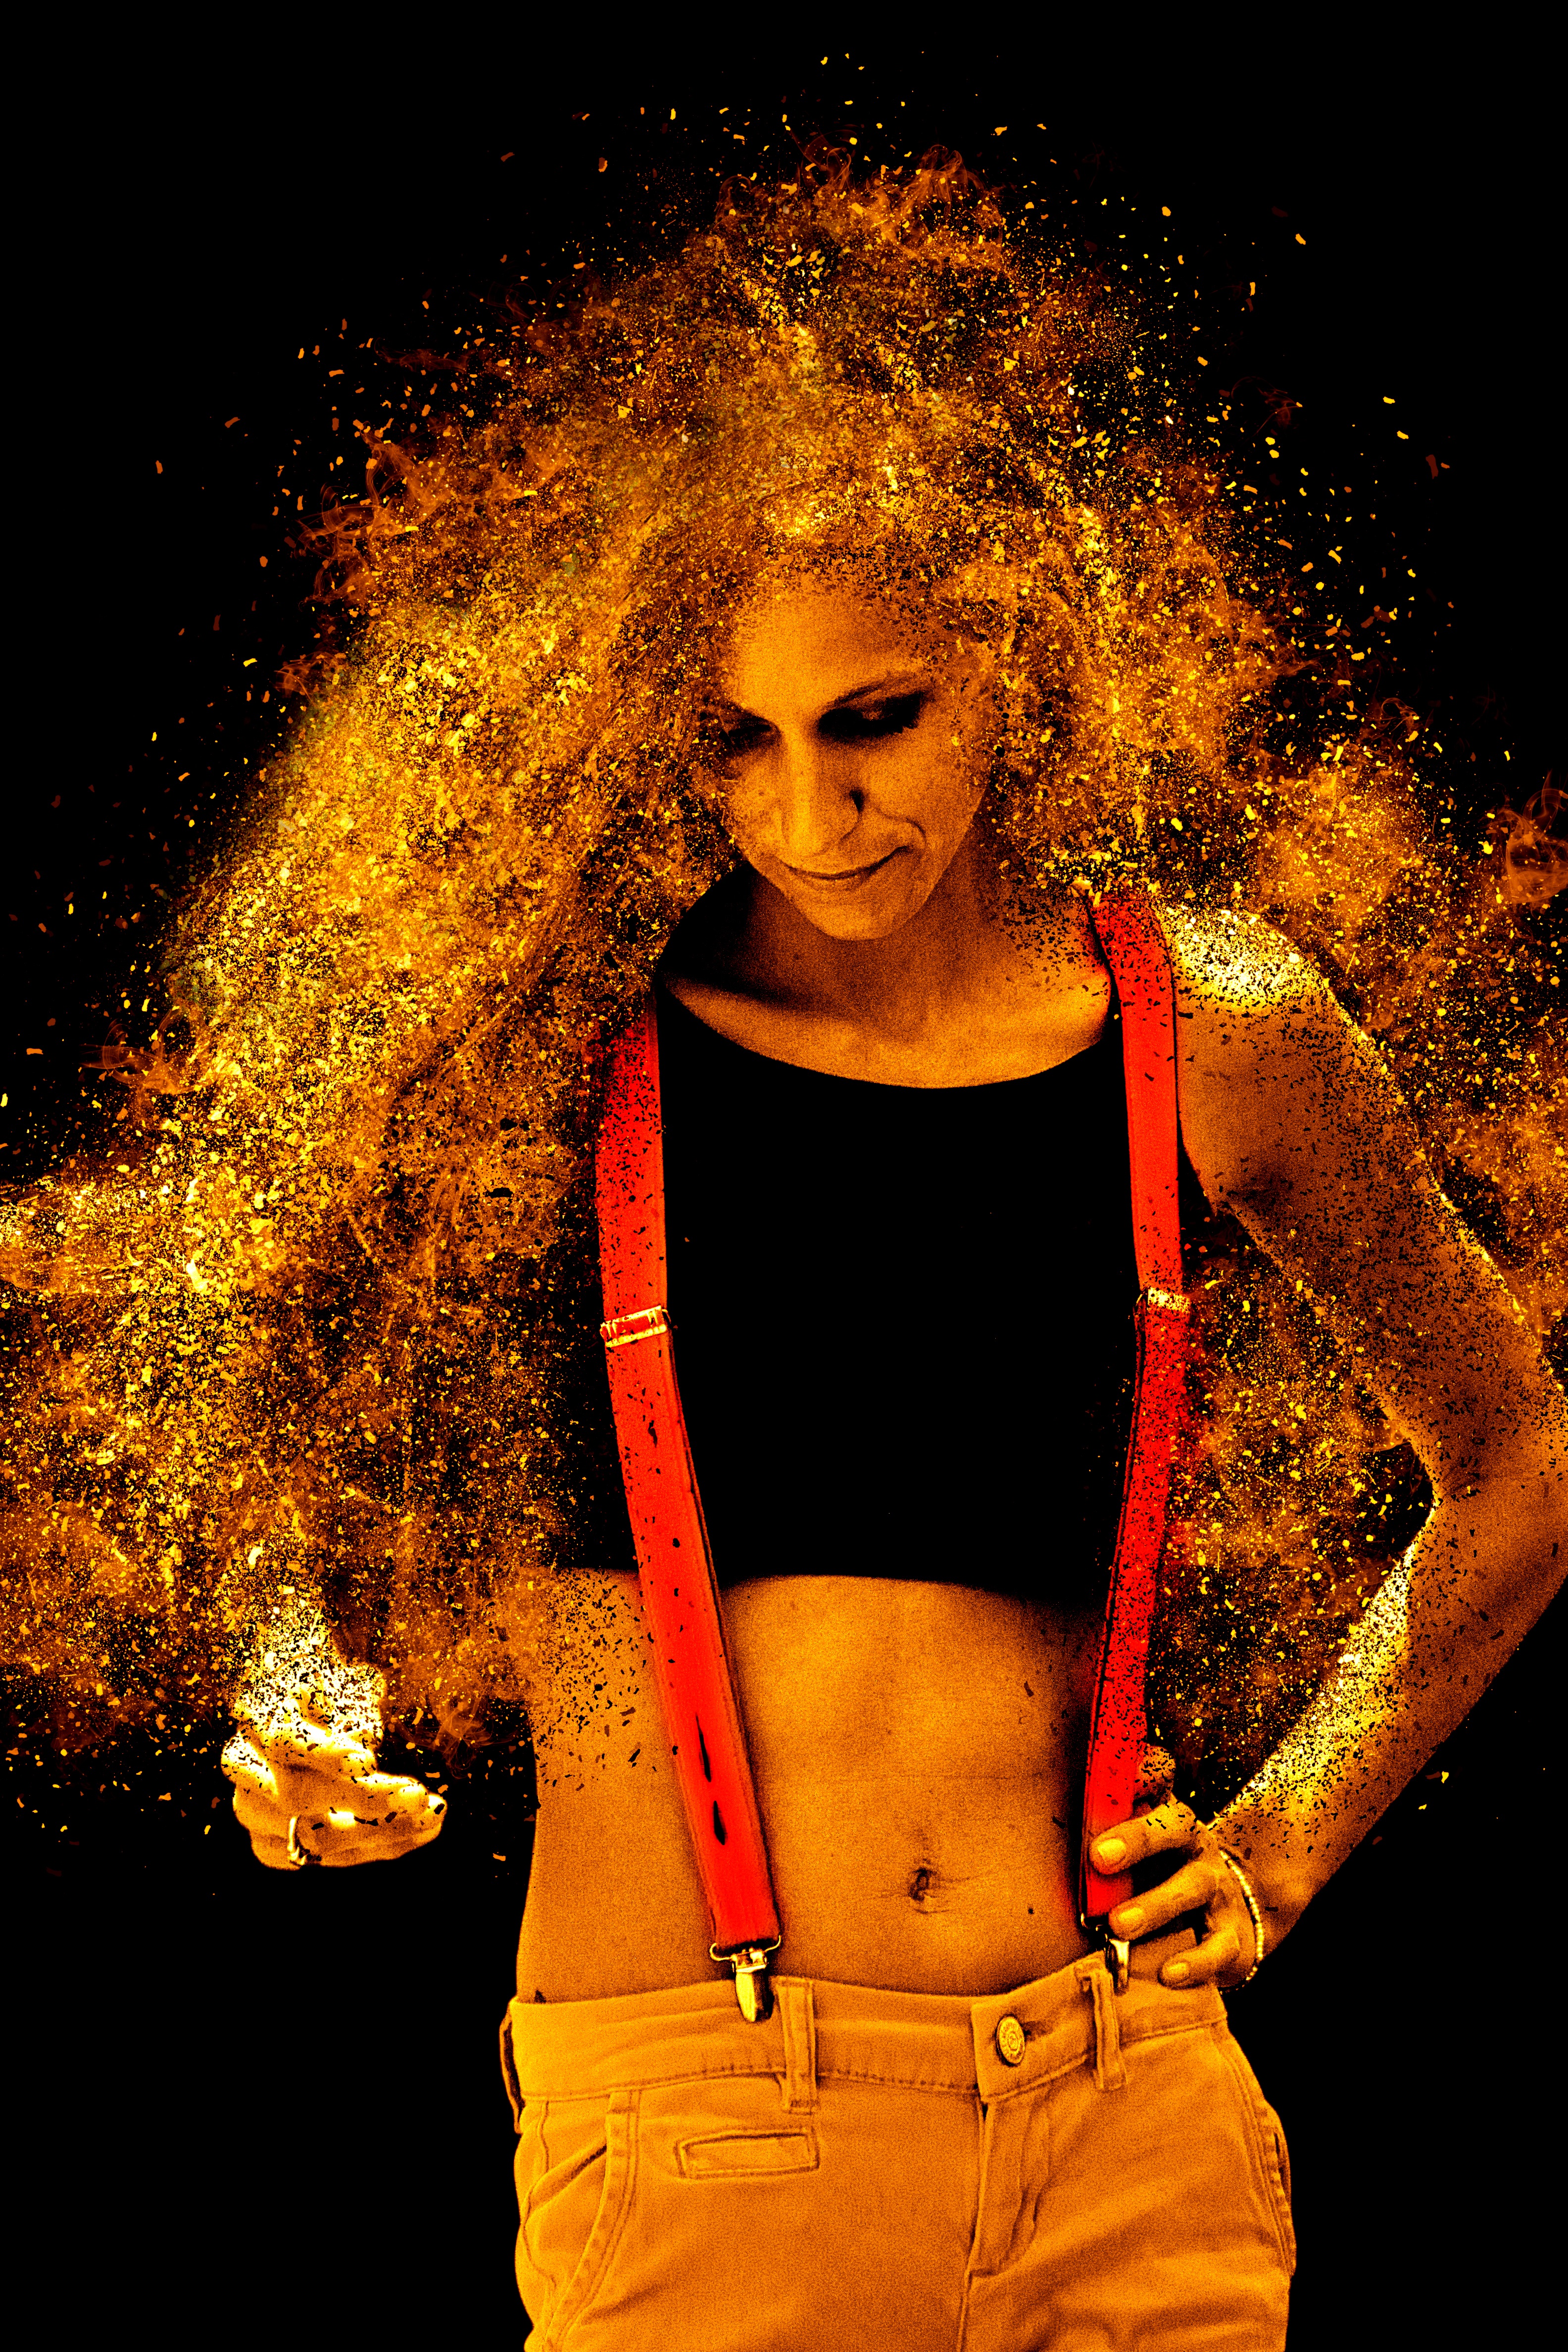
girl, woman, female, model, color, fashion, modern, feminine, suspenders, beauty, beautiful, body, young woman, photo shoot, bauchfrei, cute bellybutton